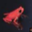
Label: frog